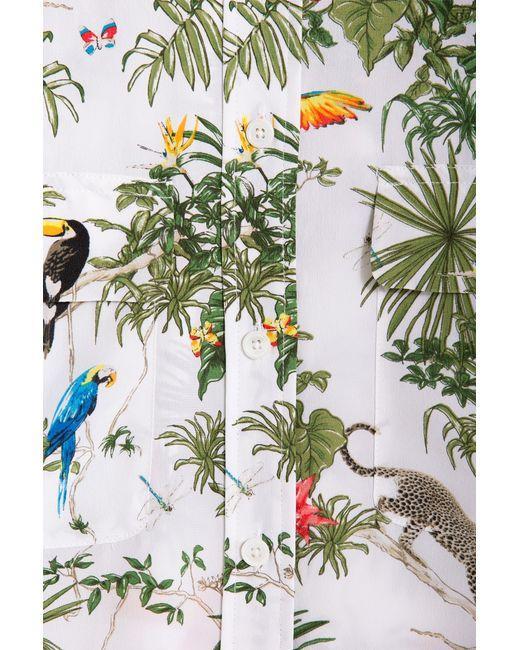
Bedrucktes stylisches Freizeithemd für Damen